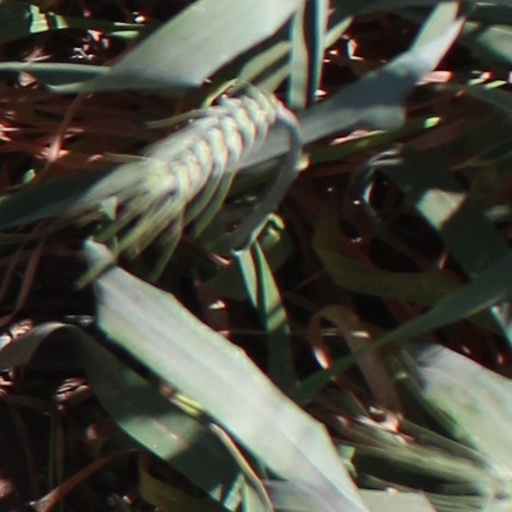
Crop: wheat